Fiat 124 Spider (2016)

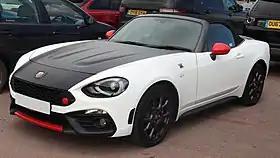
Abarth 124 Spider

In December 2016, the "Detroit News" said "in partnering with Mazda’s MX-5 Miata to resurrect the classic Fiat 124 Spider, Fiat Chrysler not only gained a halo sports car for its struggling Italian brand, but likely saved the most celebrated small sports car of the past 25 years (the MX-5)" — citing the markedly increased cost of developing a new car at the time and "the costliest wave of government regulation since the 1970s."